Davidkhanian Mansion

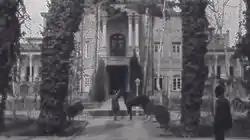
Davidkhanian family mansion

The Davidkhanian Mansion (Persian: عمارت داویدخانیان) is a historic estate in Tehran, Iran. It was one of the estates of the Davidkhanian family. It is now owned by the Iranian government.